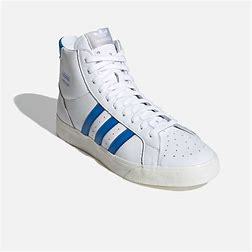
Brand: Adidas
Model: Basket Profi